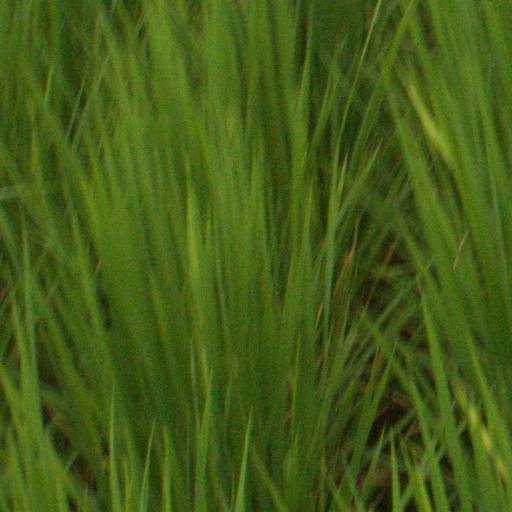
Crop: rice